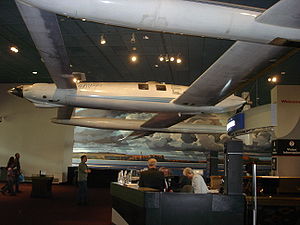
Rutan Voyager / Design og udvikling
Voyager udstillet i National Air and Space Museum i Washington, D.C.
Rutan Model 76 Voyager var den første flyvemaskine som fløj jorden rundt uden at stoppe eller påfylde brændstof. Piloterne var Dick Rutan og Jeana Yeager. Flyet lettede fra Edwards Air Force Base's 4.600 m lange startbane i Mojaveørkenen den 14. december 1986, og landede 9 dage, 3 minutter og 44 sekunder senere den 23. december, og satte derved rekord for den mest langvarige flyvning. Flyet fløj i en vestlig retning 42.432 km; den distance som FAI godkender er dog 40.212 km, i en gennemsnitshøjde af 11.000 fod. Dette slog en tidligere rekord for længste flyning som var sat af en besætning fra United States Air Force som fløj et Boeing B-52 fly som fløj 20.168 km i 1962.